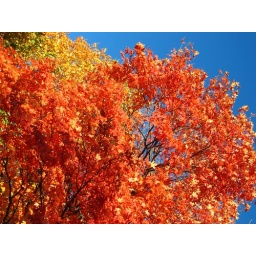
Orange against the blue sky